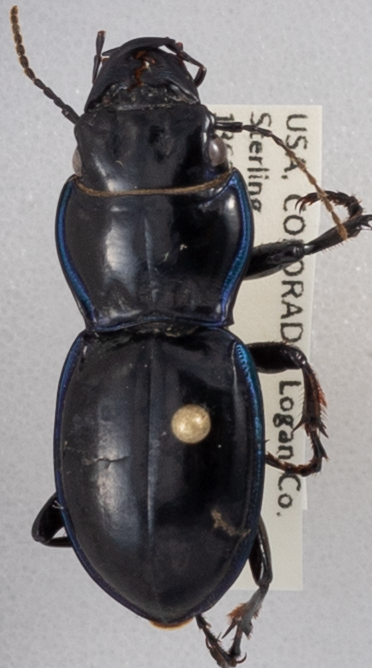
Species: Pasimachus elongatus
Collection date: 2020-08-26 04:00:00
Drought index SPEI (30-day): -1.852
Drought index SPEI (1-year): -1.45
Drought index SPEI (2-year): -1.01